Nicholas Bullingham

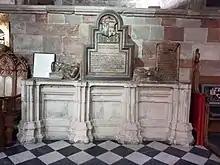
Monument in Worcester Cathedral to Nicholas Bullingham, Bishop of Worcester. Arms: Bullingham ("Azure, an eagle displayed argent in his beak a branch of beech or on a chief of the last a rose between two crosses bottonny gules") impaling See of Worcester. The arms of the See normally appears at dexter (position of greatest honour), not as here at sinister

Nicholas Bullingham (or Bollingham) (c. 1520–1576) was an English cleric who became the Bishop of Lincoln and Bishop of Worcester.